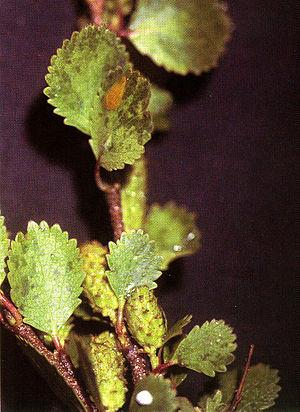
Le Bouleau nain est une espèce d'arbustes de la famille des Betulaceae.
Cette liste de Tracheophyta de Bosnie-Herzégovine, ainsi que d’espèces introduites est un aperçu incomplet d’espèces de mousses, de fougères, de gymnospermes et d’angiospermes citées dans la littérature disponible en langues bosniaque, croate, serbe et serbo-croate. Cet aperçu n’inclue pas des espèces cultivées ni celles occasionnellement introduites.